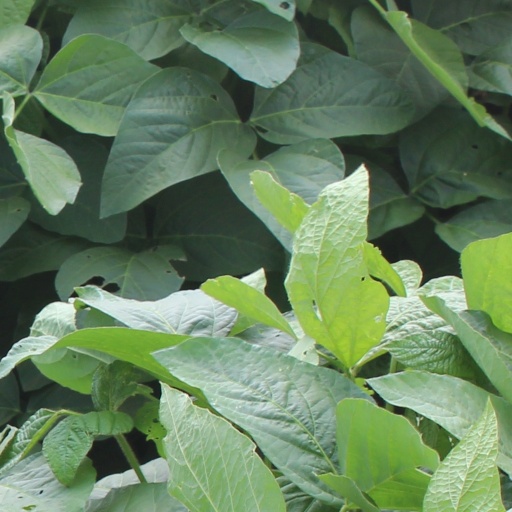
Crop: soybean